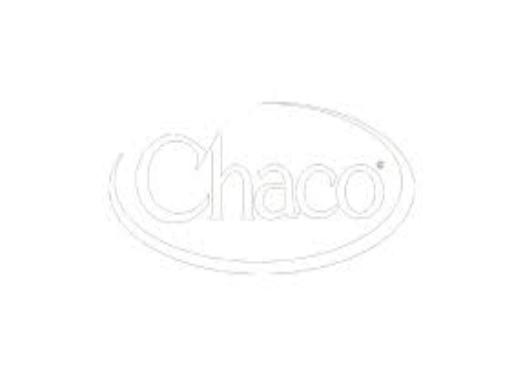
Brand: Chaco
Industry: Clothes